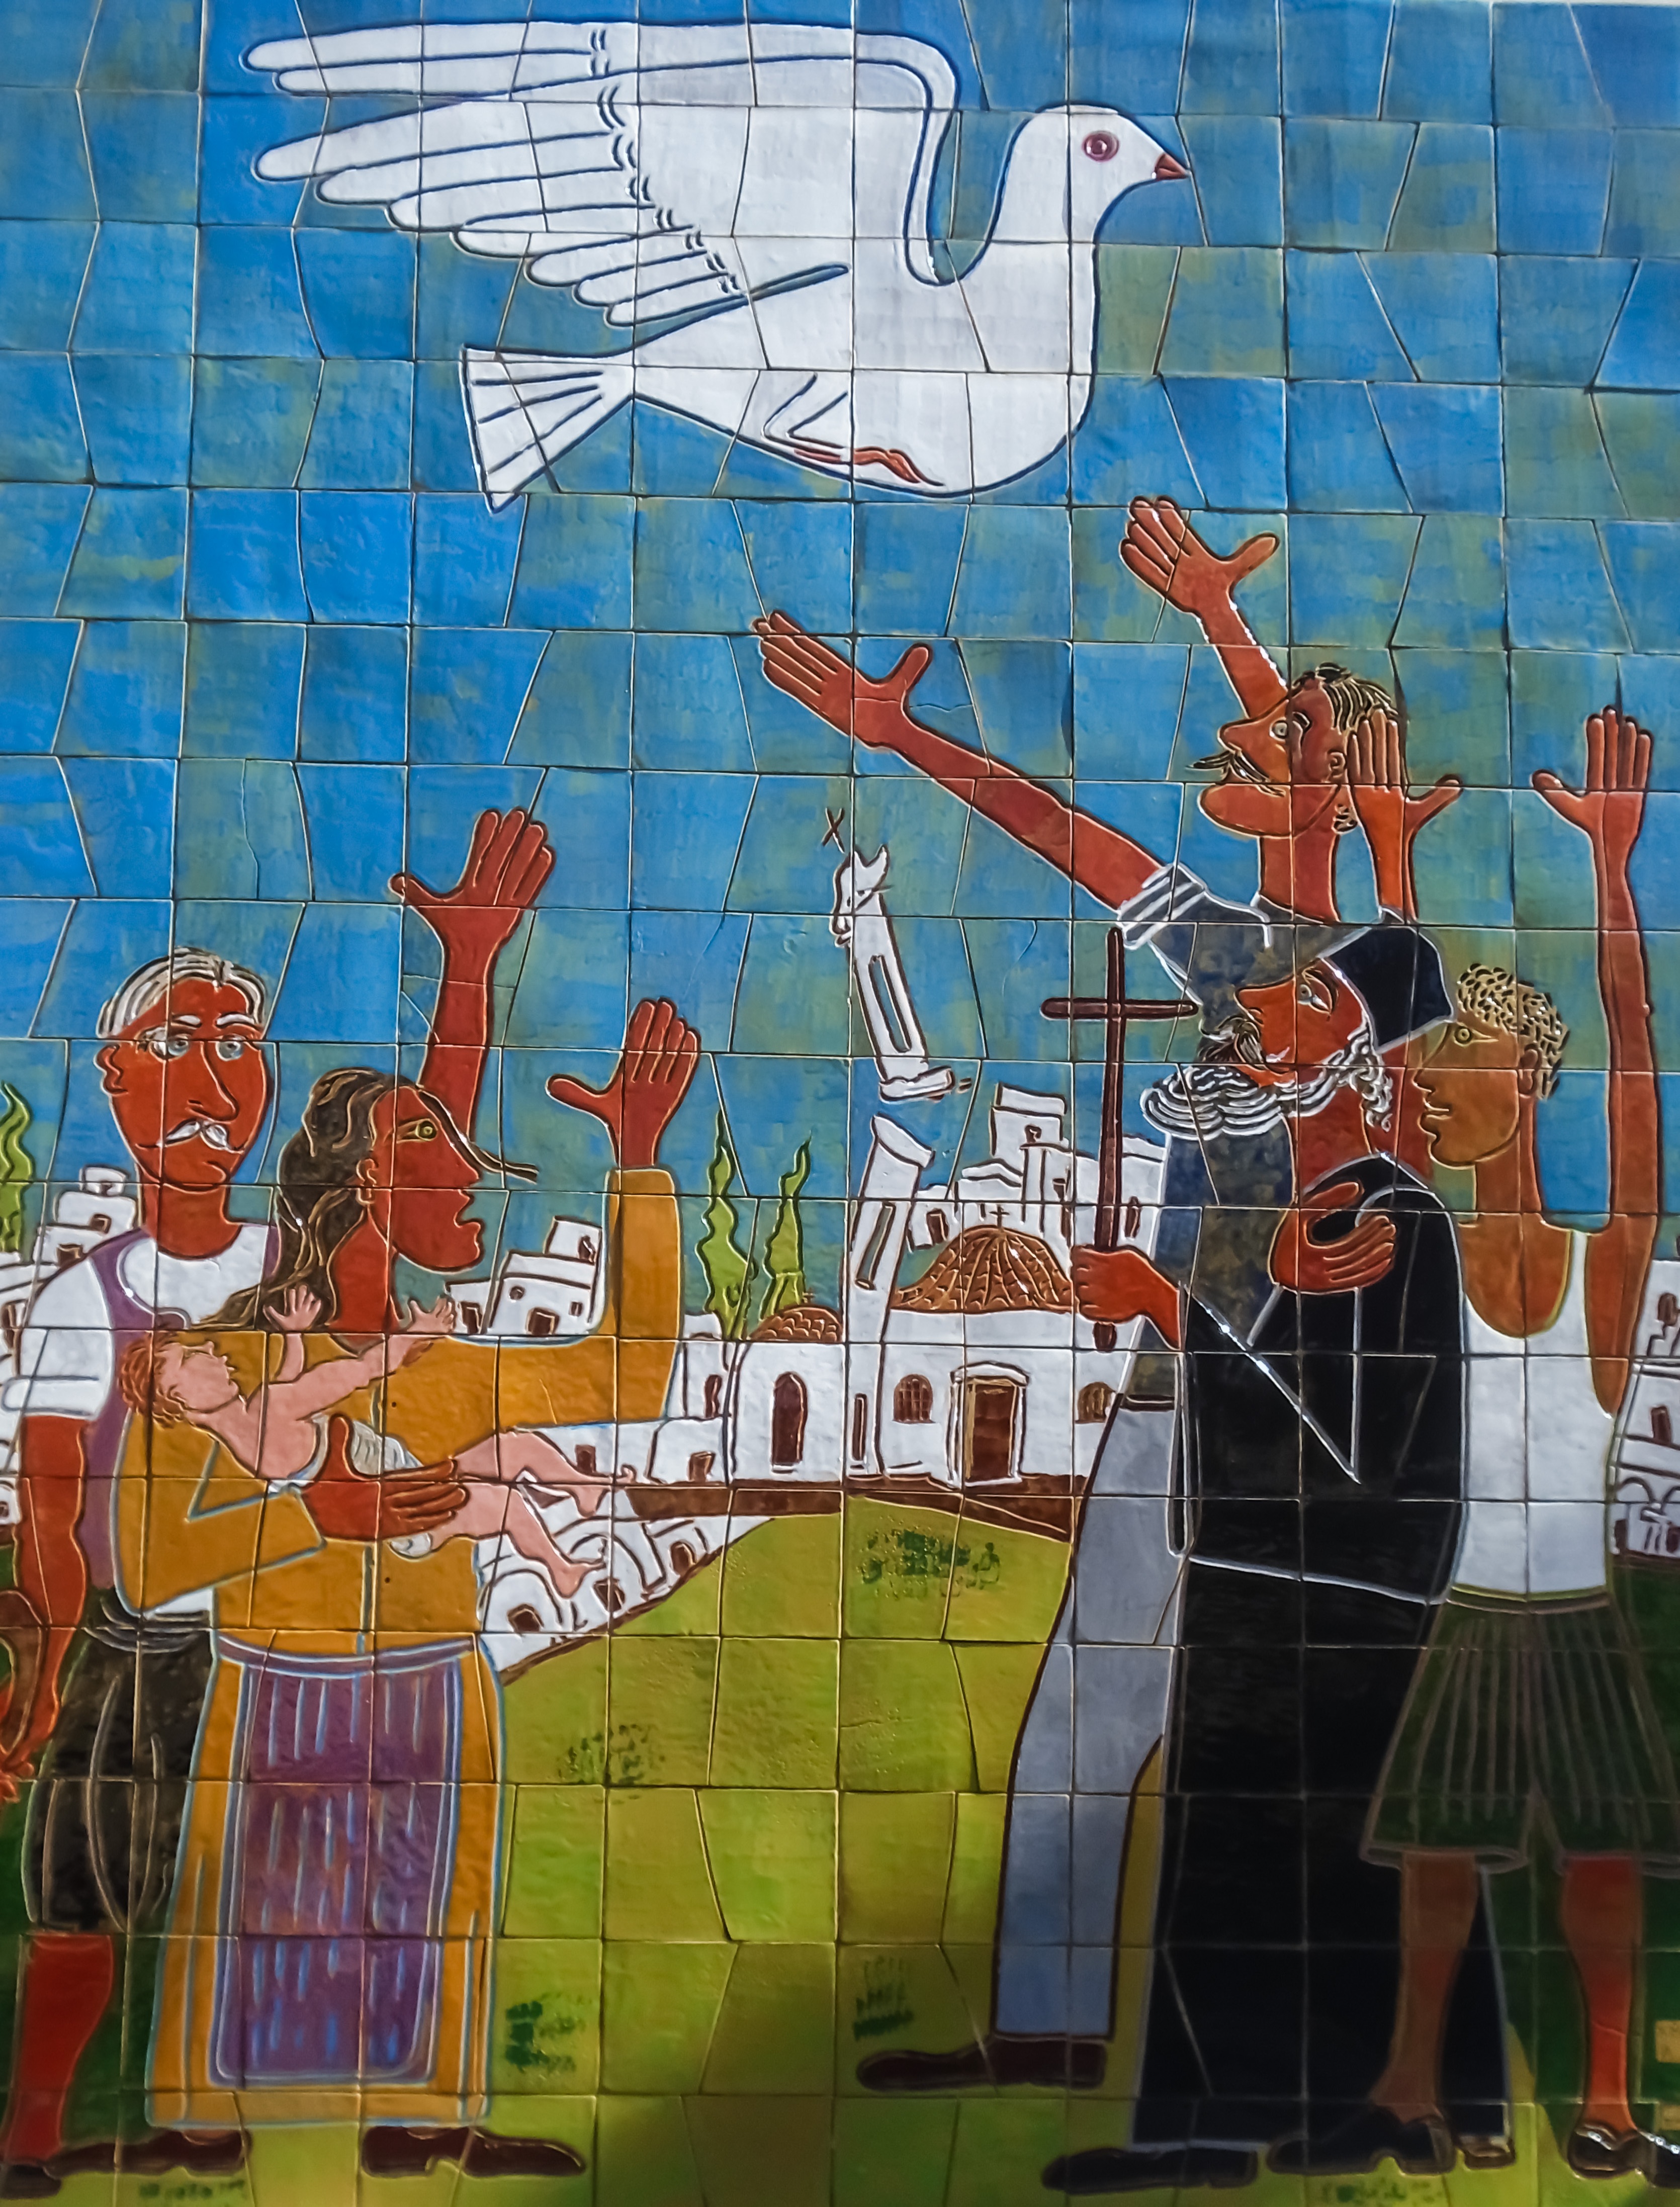
monument, peace, painting, art, illustration, mural, refugees, cyprus, modern art